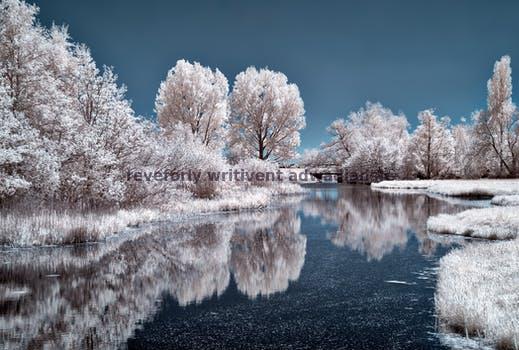
Label: Watermark